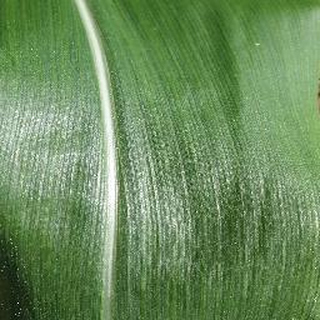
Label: healthy_corn